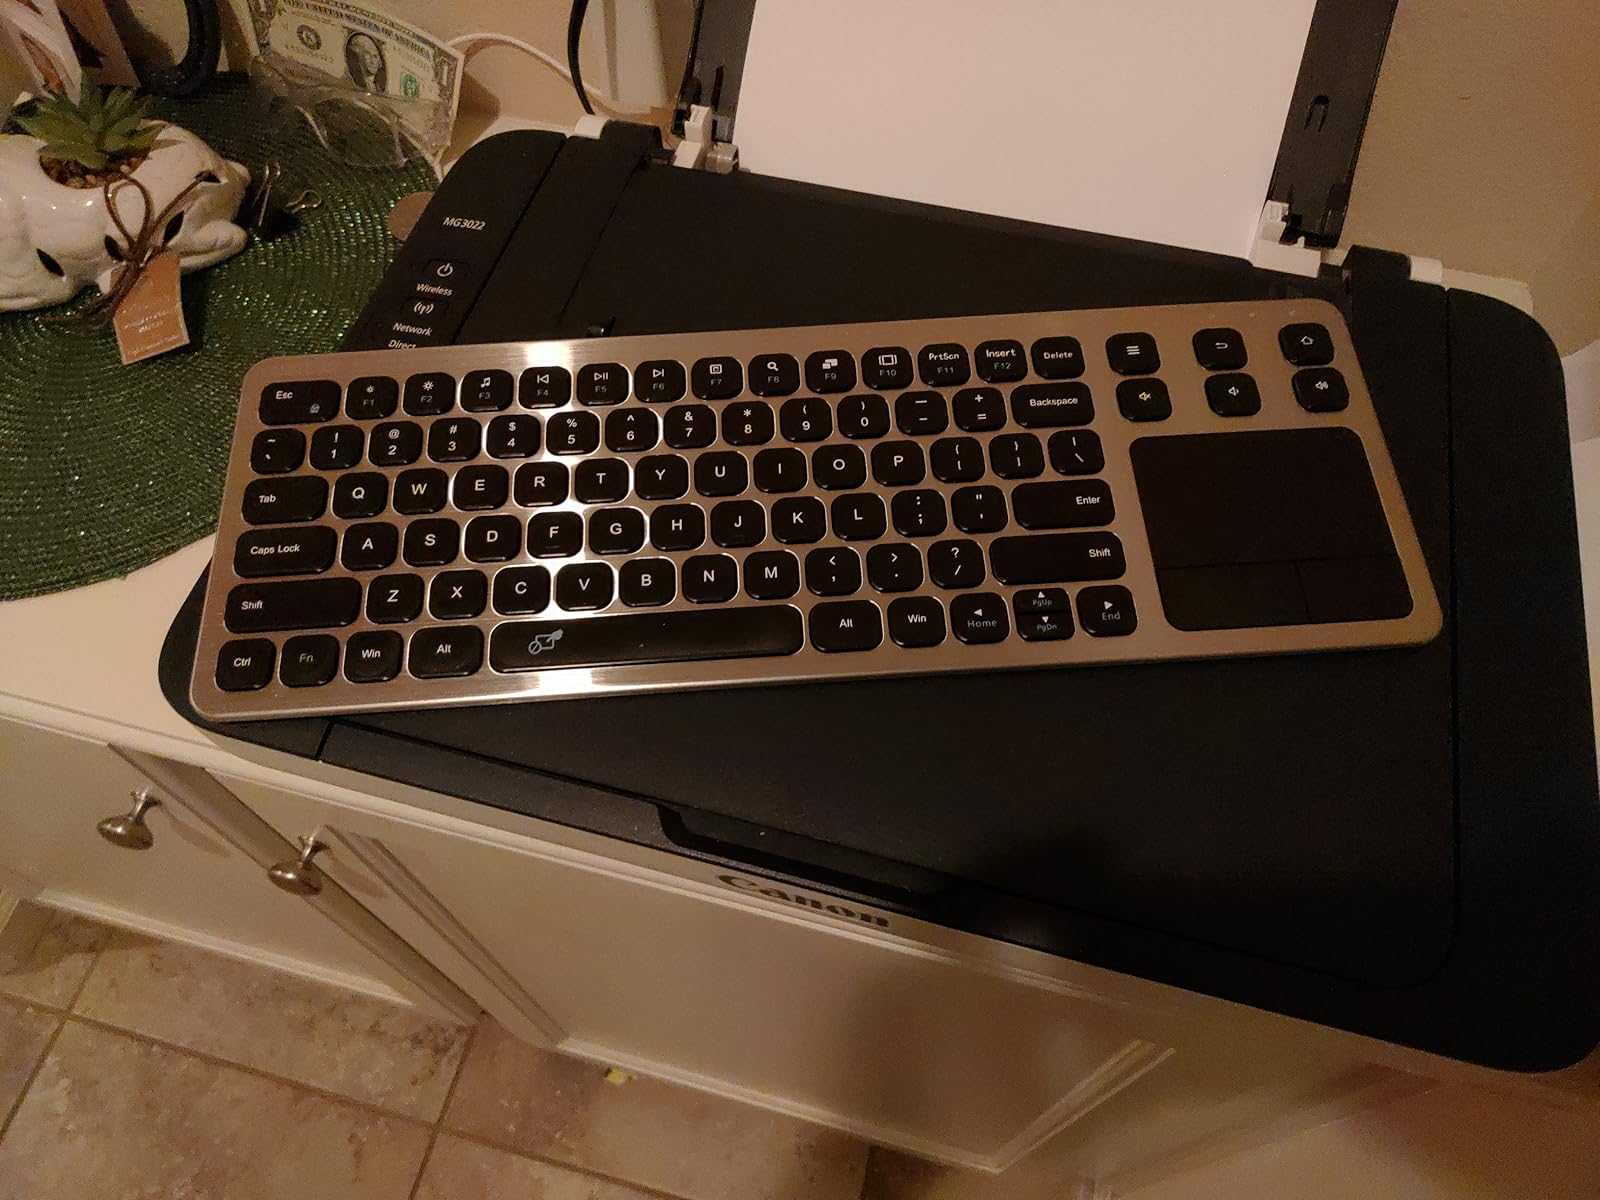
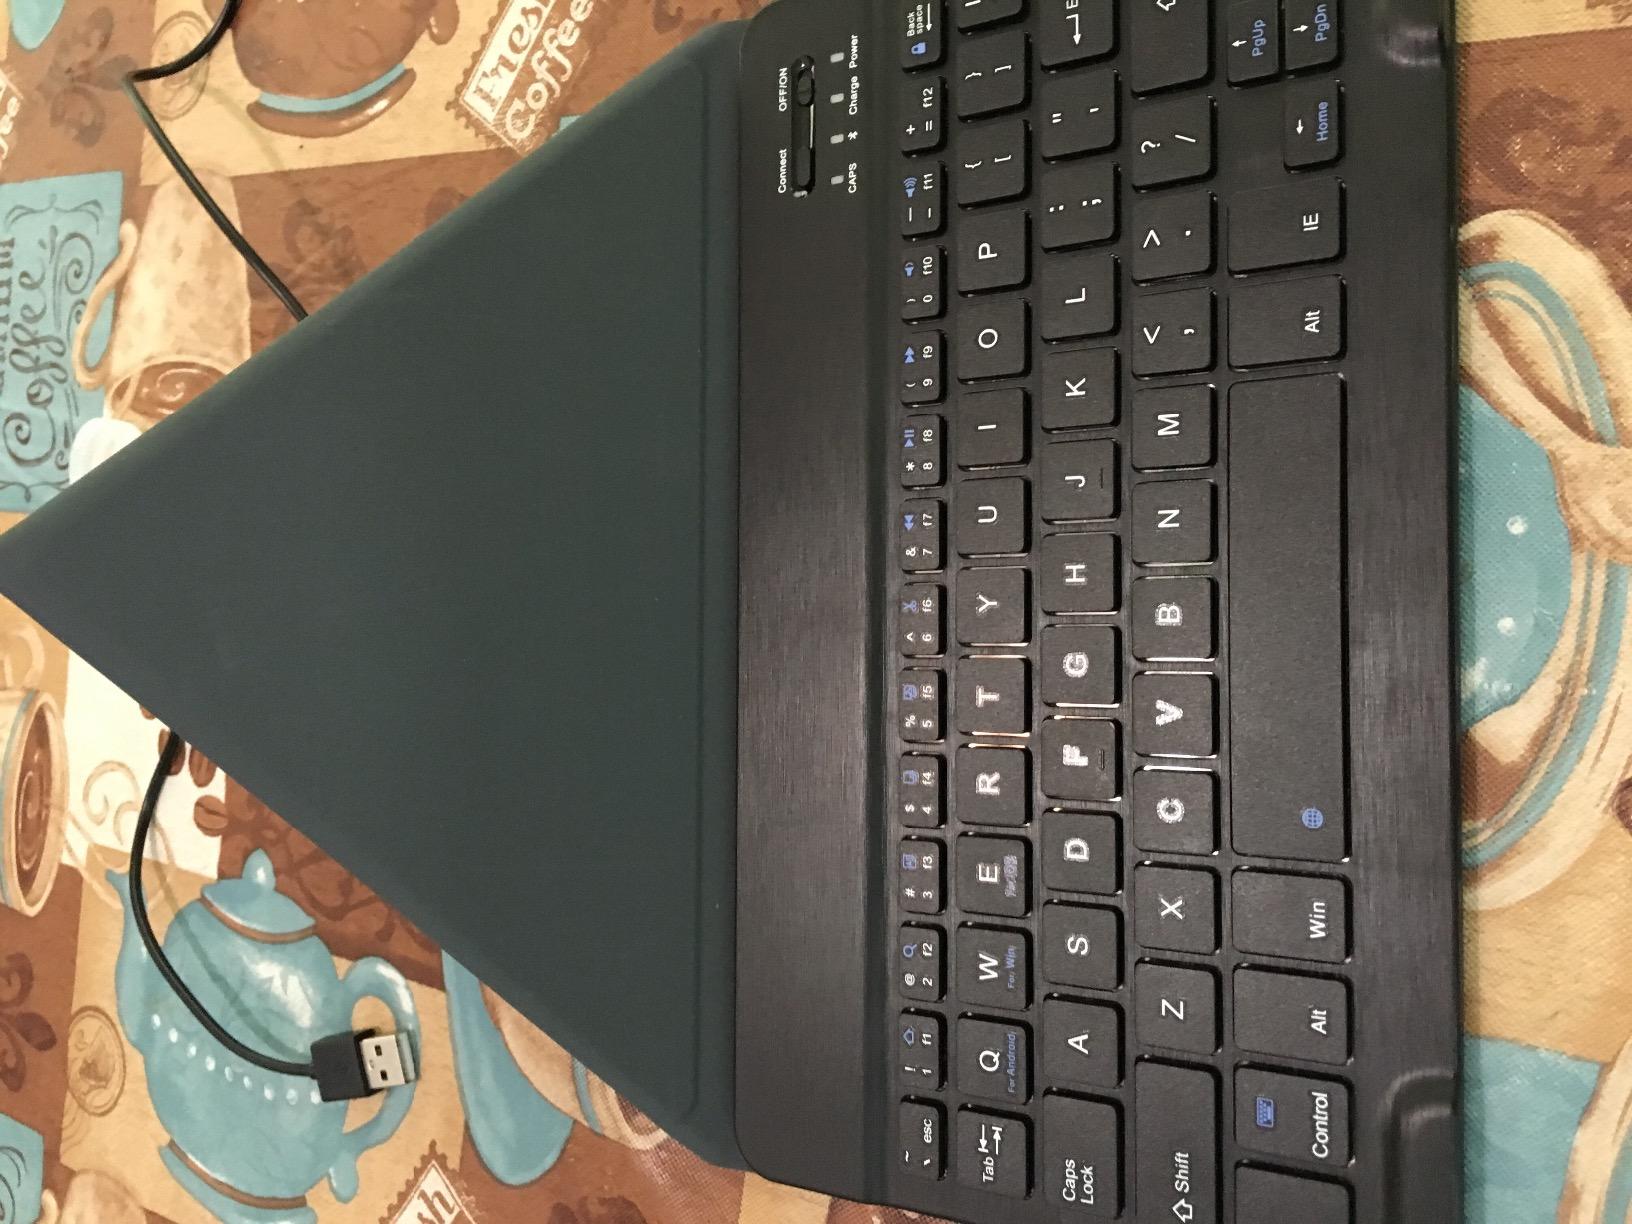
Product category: keyboard
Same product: no